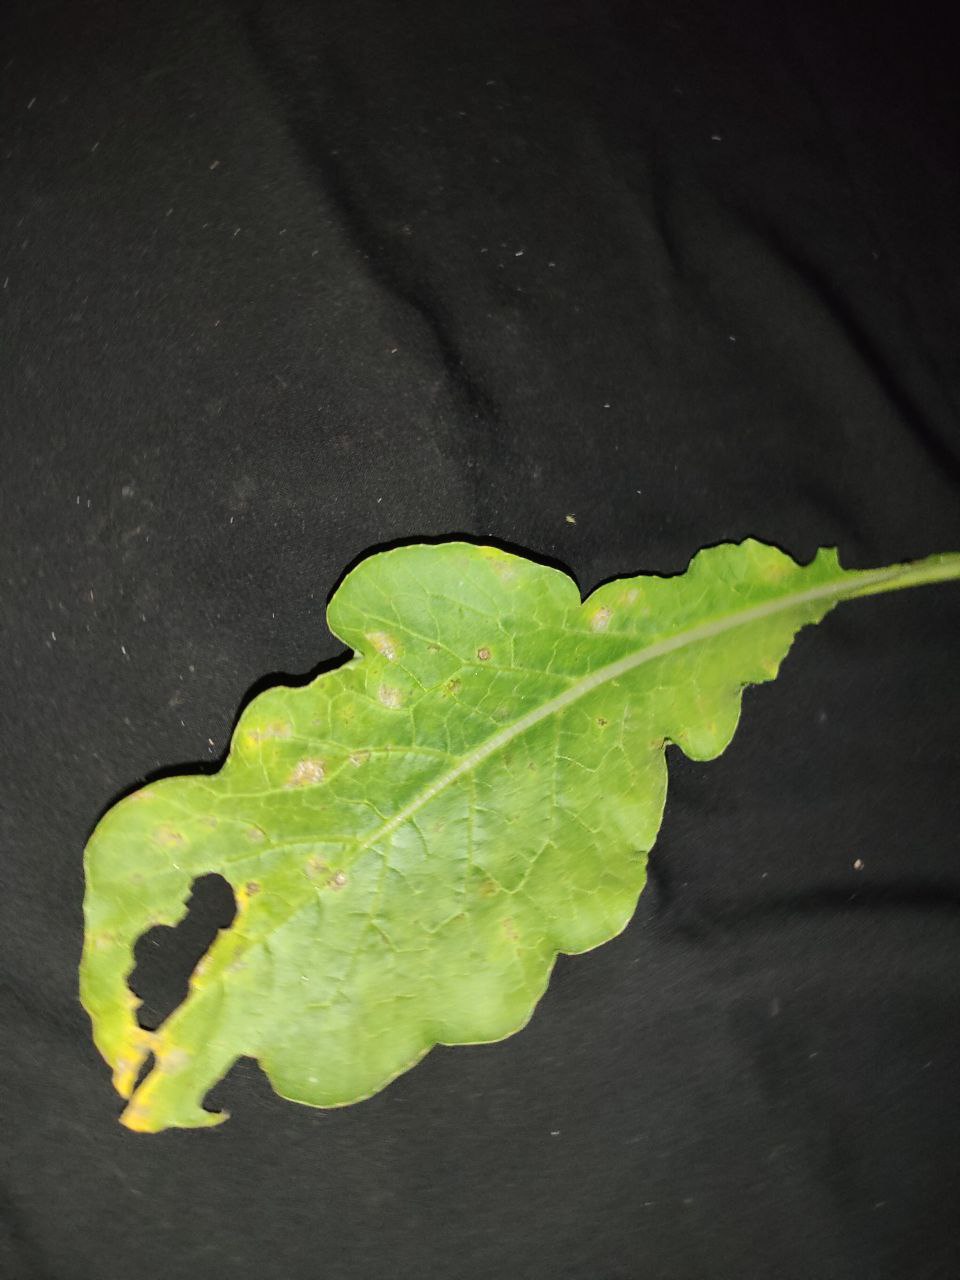
Label: Downey mildew